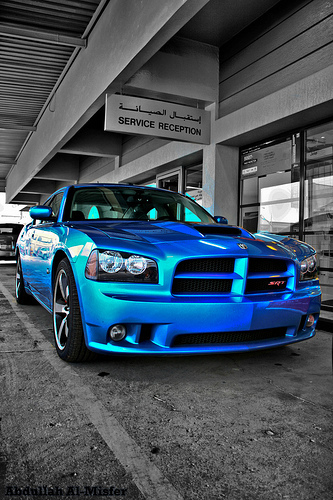
Car model: 2009 Dodge Charger SRT-8